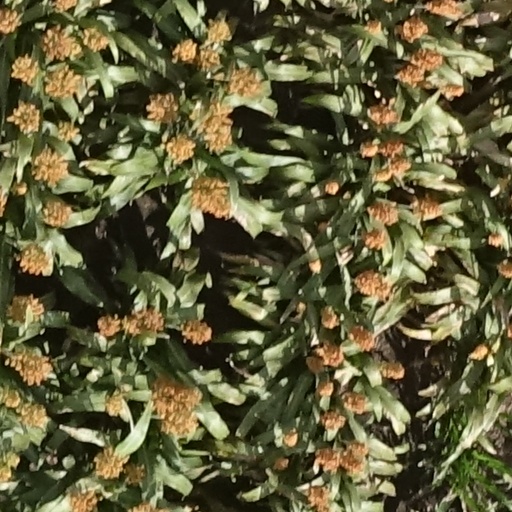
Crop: sorghum